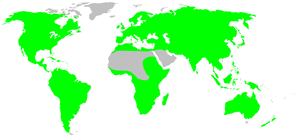
Les Uloboridae sont une famille d'araignées aranéomorphes.